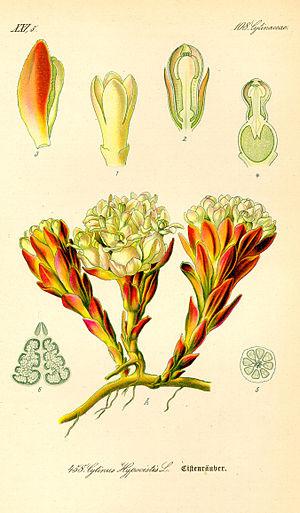
La cytinelle ou cytinet est une plante parasite des cistes classiquement placée dans la famille des Rafflésiacées. Les derniers travaux en phylogénie ont provoqué l'éclatement de cette famille et la cytinelle, seule représentante du genre Cytinus en France, est placée dans la famille des Cytinacées. La cytinelle se rencontre dans les garrigues de Provence ou le maquis corse. Elle apparaît en mai, au pied de divers Cistus où ses couleurs vives la trahissent au milieu du tapis de leurs feuilles mortes.
Cytinus est un genre de plantes dicotylédones holoparasites. Cytinus hypocistis est une espèce que l'on peut trouver comme parasite des cistes méditerranéens, notamment en France.
La famille des Cytinacées regroupe des plantes dicotylédones ; elle comprend moins de dix espèces réparties en 2 genres.